Walney South

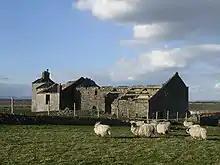
Ruined farm house

Whilst still an electoral ward for Barrow Town Council, the ward was combined at a district/ local authority level with Walney North ward on the 1st of April 2023 following formation of the new Westmorland and Furness Local Authority and be named simply 'Walney Island'.